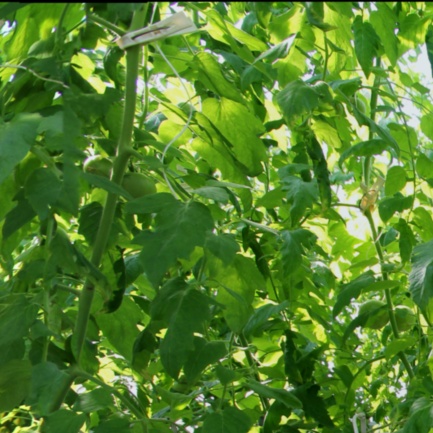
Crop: tomato